Answer in natural language. Is dark cave wall decor photo (marked A) in front of hemnes day bed (marked B)? Choose between the following options: no or yes
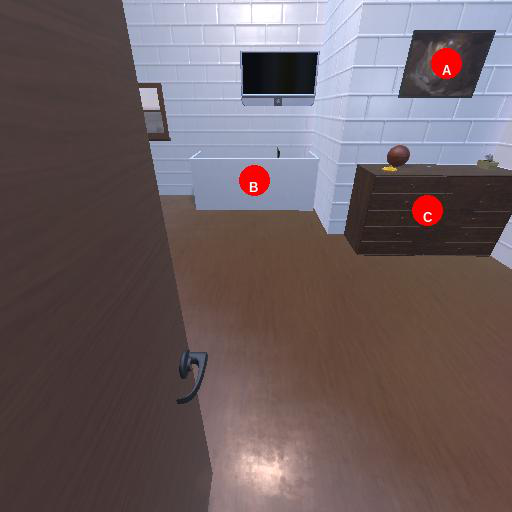
<answer>yes</answer>